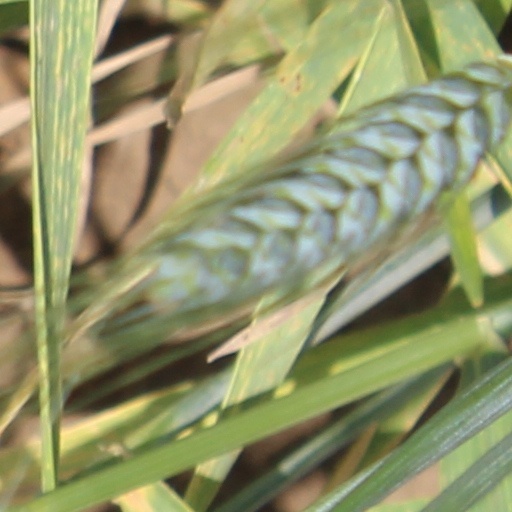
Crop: wheat